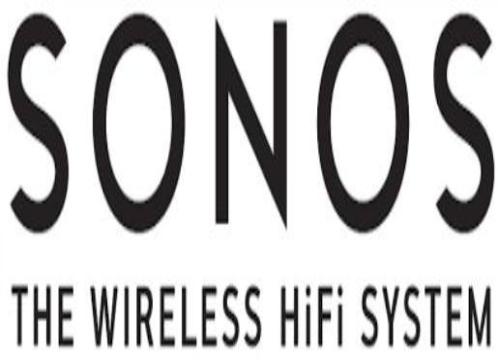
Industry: Electronic